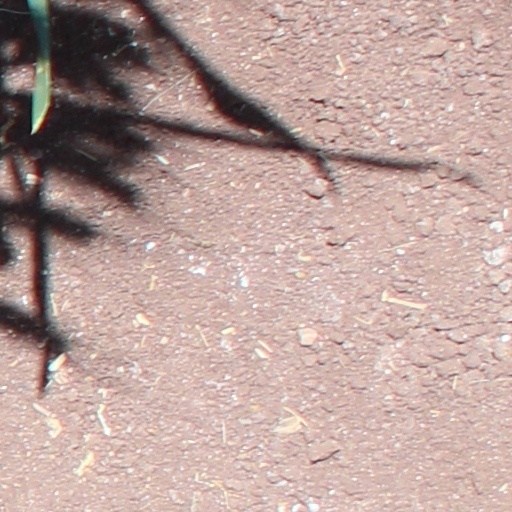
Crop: wheat